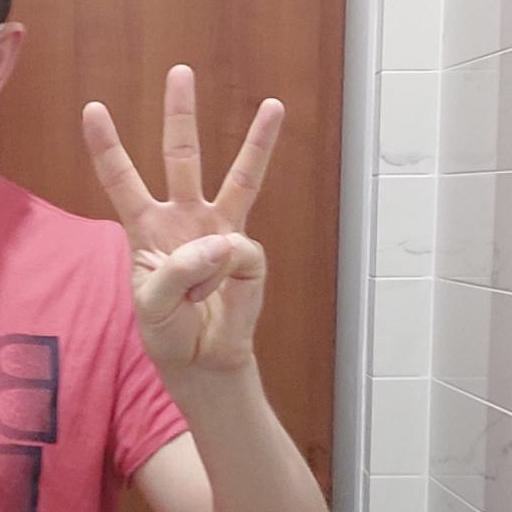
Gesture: three